Valenciana Mine

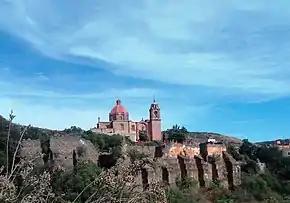
Complex of the Mina La Valenciana in , Mexico

The Valenciana Mine, known as Mina de La Valenciana in Spanish, is located in , Mexico. Valenciana is about 6 km from the Historic Center, Guanajuato, Guanajuato. La Valenciana Mine, Historic Guanajuato City, and surrounding mines are part of a World Heritage Site. It began to exploit silver in the 16th century. Its extraction of silver was so abundant that its production was equivalent to two-thirds of the total that was obtained from this metal in all of . Currently, it belongs to the Santa Fe Cooperative Society of Metallurgical Mines of Guanajuato and continues to be exploited at a depth of 760 meters.